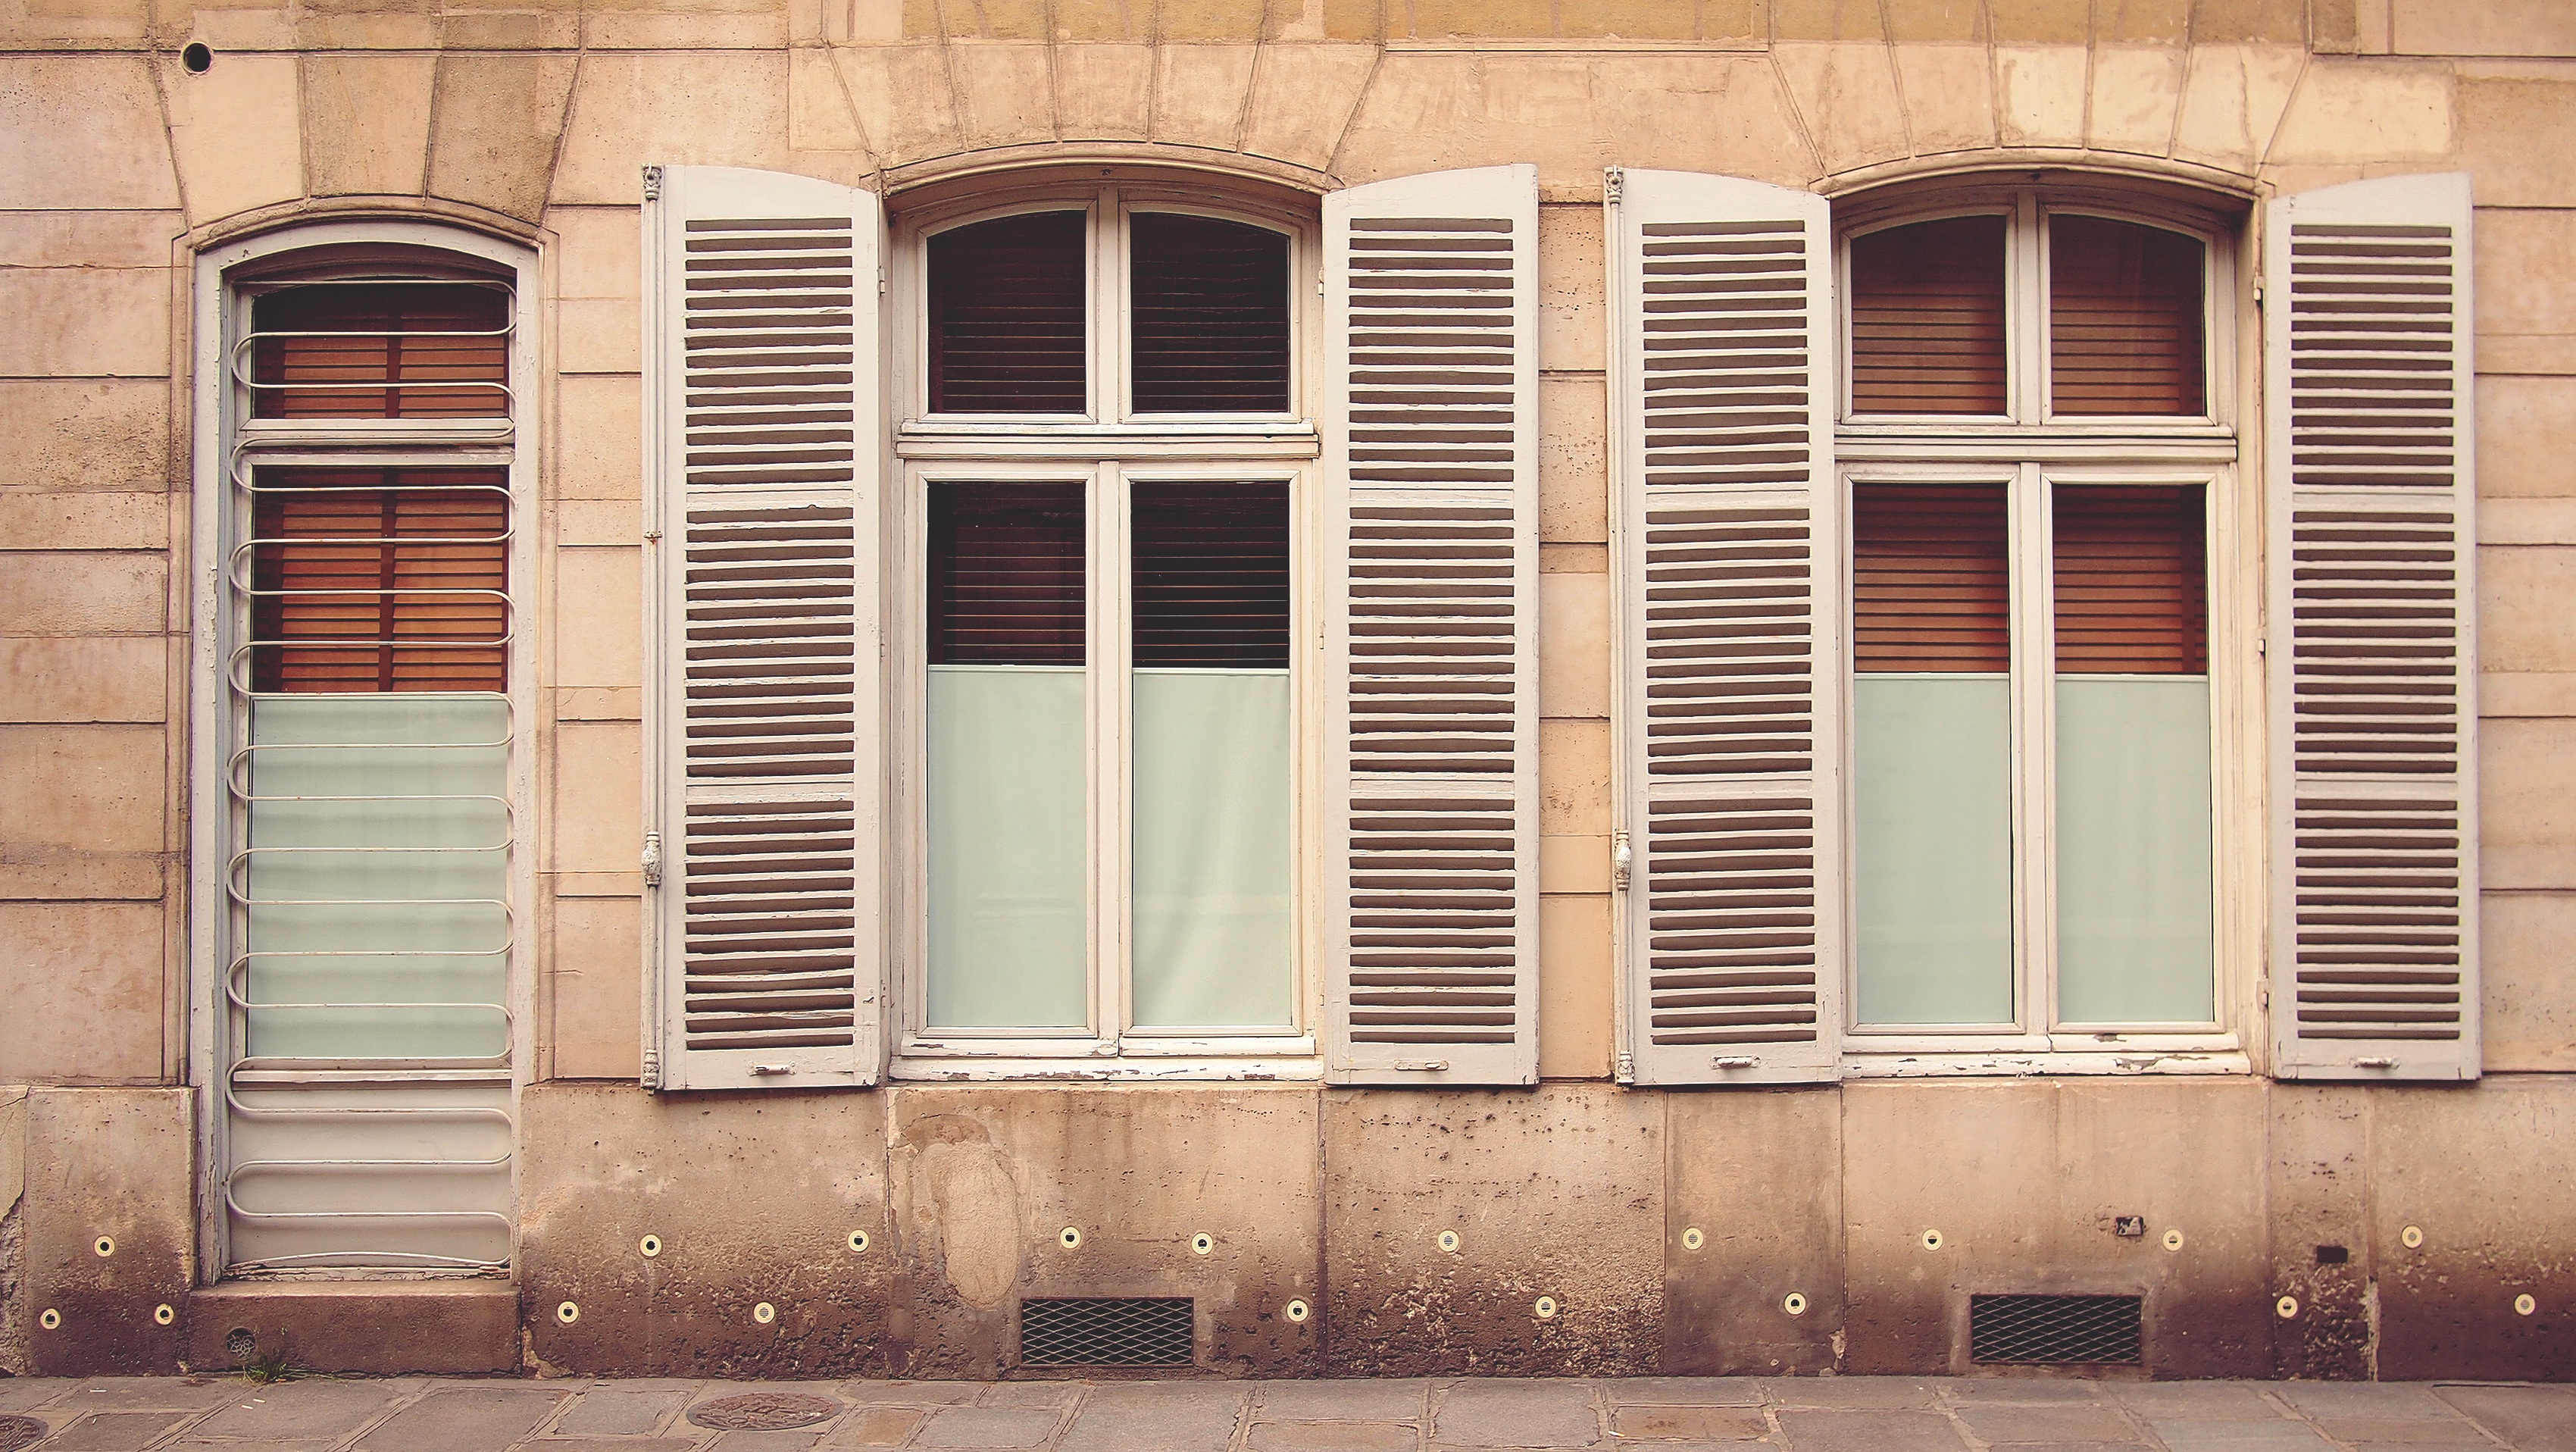
architecture, wood, house, window, home, wall, facade, brick, door, interior design, window blind, siding, window covering